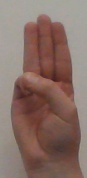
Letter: thaa